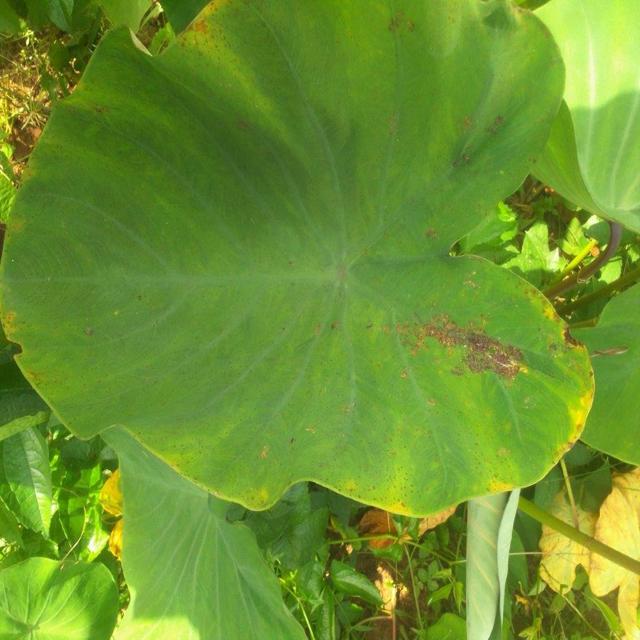
Label: Early_Blight